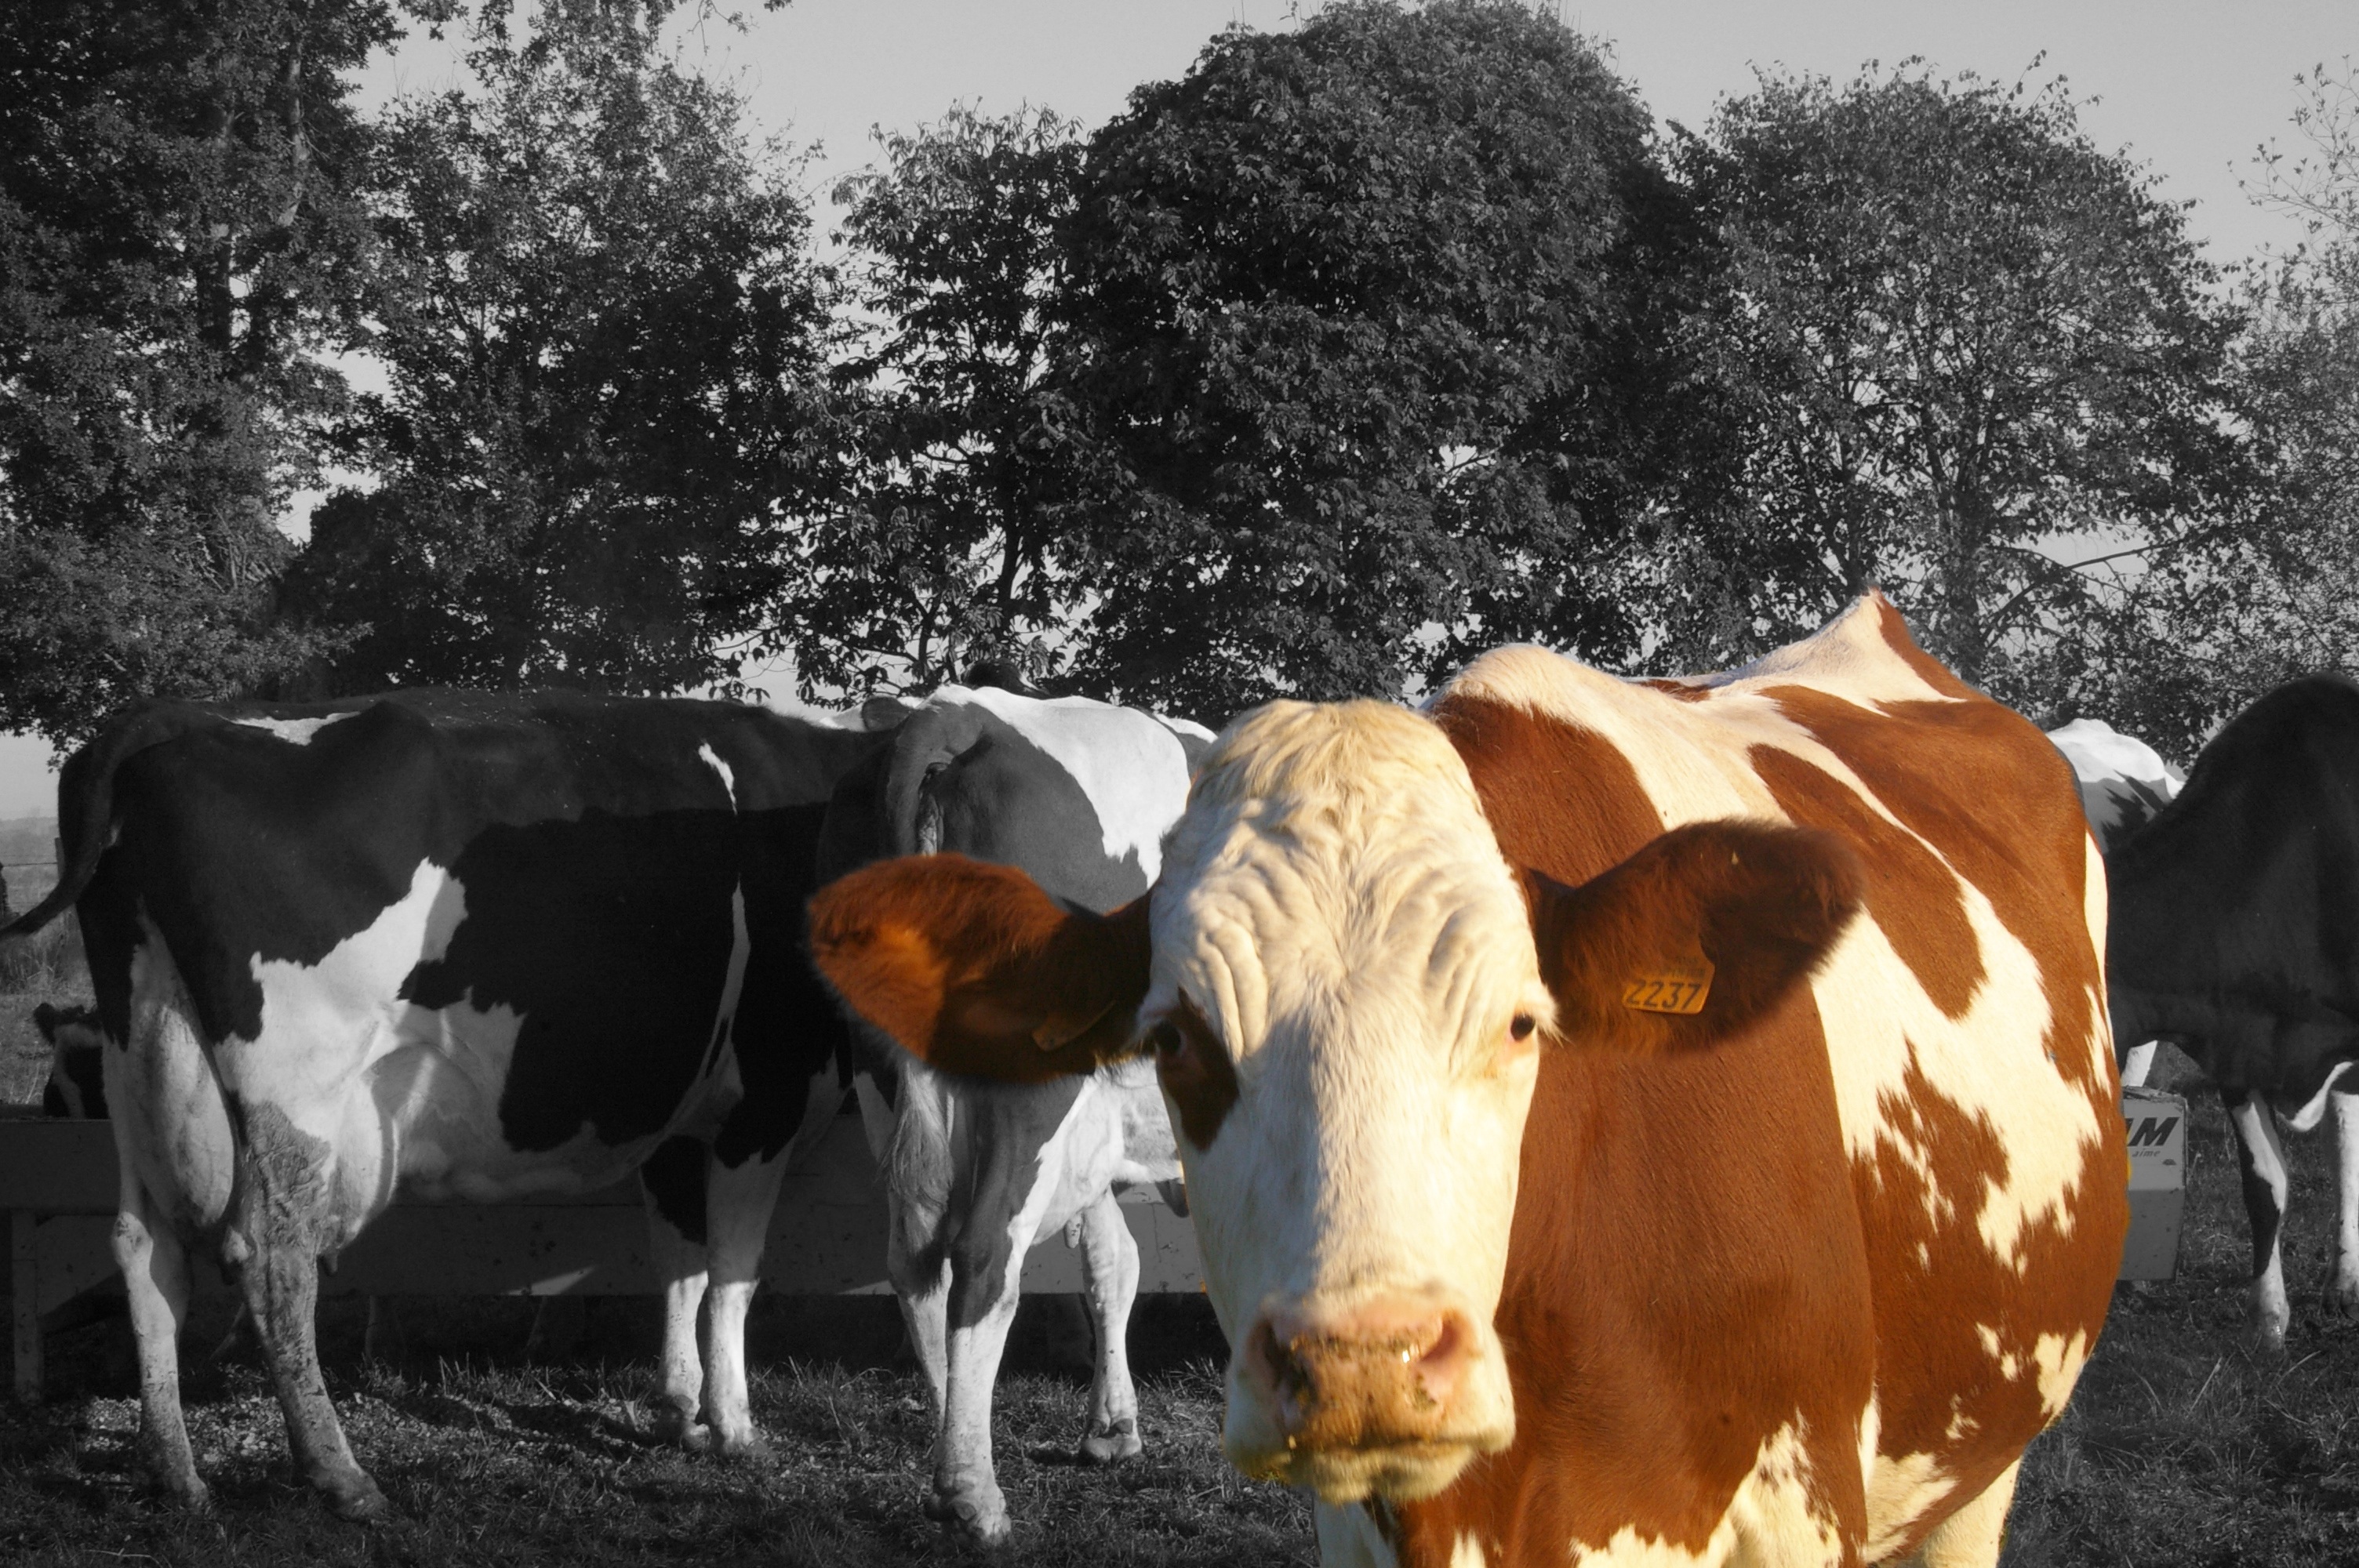
farm, food, cow, herd, pasture, grazing, animals, ox, dairy cow, cattle like mammal